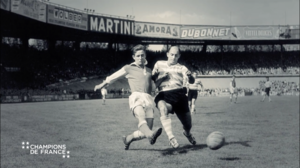
Raymond Kopa
Champions de France est une série de 45 films-portraits de deux minutes de Rachid Bouchareb et Pascal Blanchard. Elle a été diffusée sur les chaînes du Groupe France Télévisions du 6 juin 2015 au 11 juin 2016. Elle fait suite à la série Frères d’armes des mêmes auteurs.
Raymond Kopaszewski, dit Raymond Kopa, né le 13 octobre 1931 à Nœux-les-Mines et mort le 3 mars 2017 à Angers, est un footballeur international français qui évolue principalement au poste de milieu offensif du début des années 1950 jusqu'à la fin des années 1960.